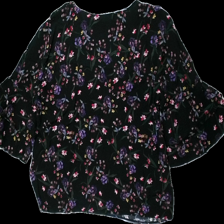
View: back
Type: Blouse
Category: Ladies
Brand: Kappahl
Colors: Black, Pink, Green, Multicolor
Material: 100% viscose
Pattern: Floral print
Cut: Regular
Size: L
Season: All
Damage location: bottom right
Damage 2 location: bottom left
Damage 3 location: top left
Price range: 50-100
Recommended usage: Reuse
Description: svart blus med blommor på